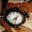
Label: clock